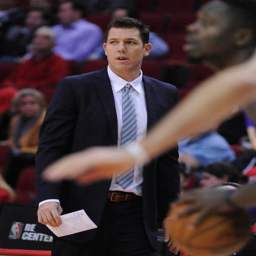
basketball player watches his team during the first half of wednesday 's game against the rockets .